FNB Field

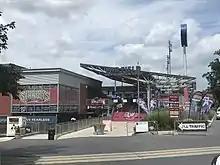
The main entrance to FNB Field

FNB Field received a $45 million renovation ($18 million in city funding). Originally the renovation was scheduled to begin in 2005. However, problems with the availability of state funding for the project pushed it back to 2008, with the transfer of ownership between the 2007 and 2008 seasons. The renovation project was finished in two phases, with the first phase being completed before Opening Day 2009. The second phase of the project began in August 2009 and was completed prior to Opening Day 2010.